Leverett Saltonstall II

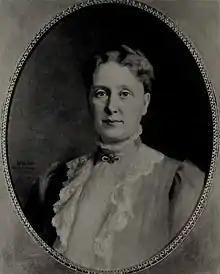
Rose Smith Lee

In 1854, Saltonstall was married to Rose Smith Lee (1835–1903), a daughter of John Clarke Lee. Together, they were the parents of four sons and two daughters.